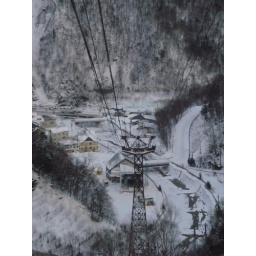
it comes in many forms, a scenic cable car ride up the mountains is one of them